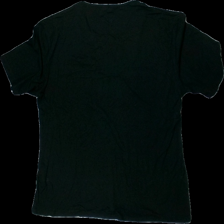
View: back
Type: T-shirt
Category: Ladies
Brand: Dolce & Gabbana (D&G)
Colors: Black
Material: 100% viskos
Pattern: Glitter
Cut: C-collar
Size: XXL
Season: All
Damage: luddigt
Damage location: middle center
Damage 2: luddigt
Damage 2 location: bottom center
Price range: <50
Recommended usage: Reuse
Description: t-shirt med paljetter